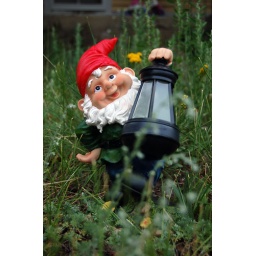
A friendly face in a garden at some home in Central City, Colorado.